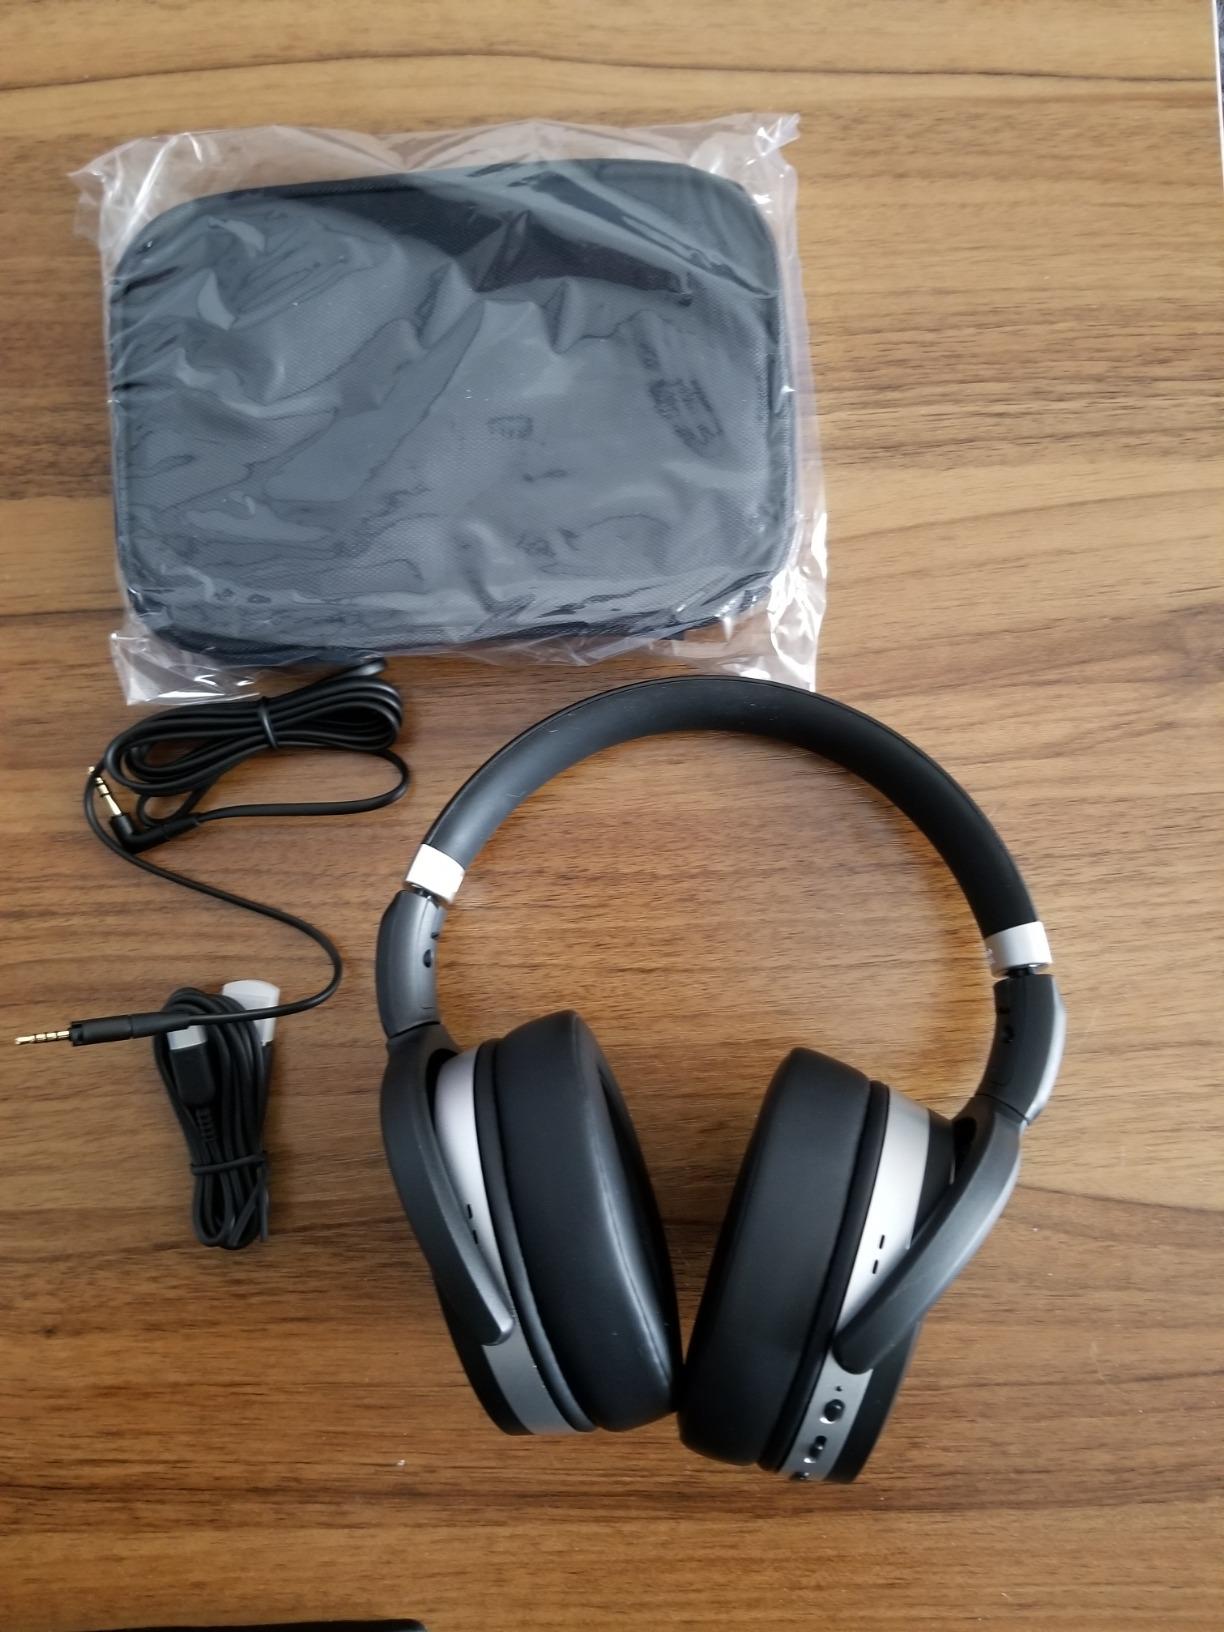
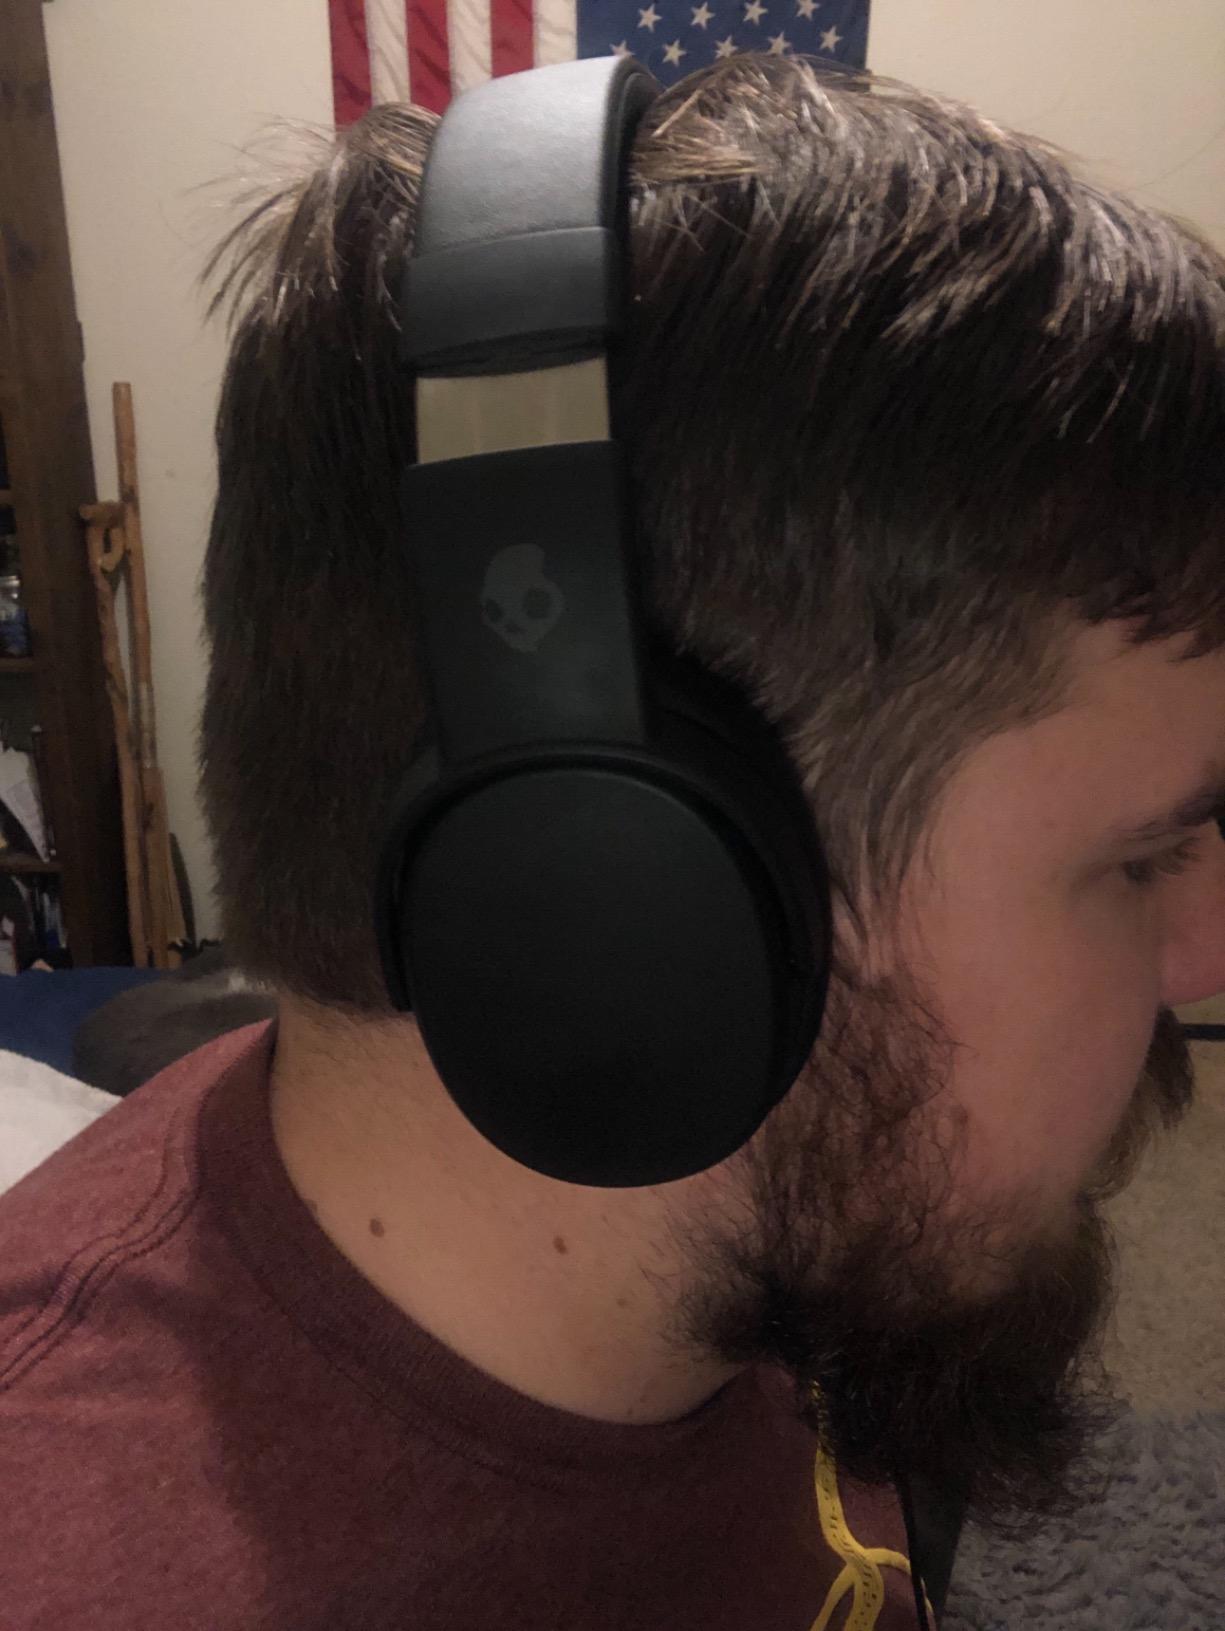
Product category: headphones
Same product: no